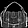
Label: Bag